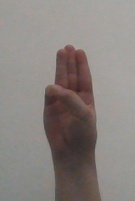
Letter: thaa